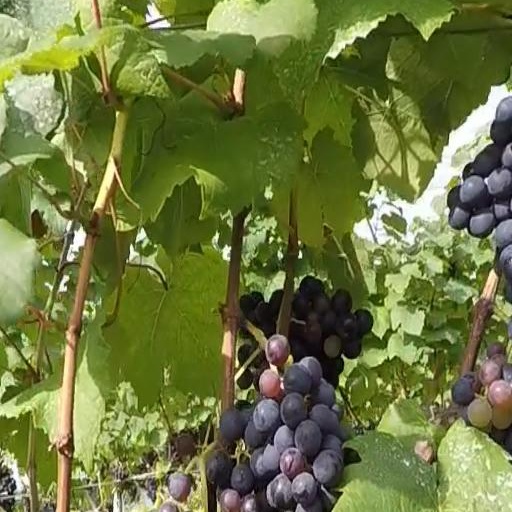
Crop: grape